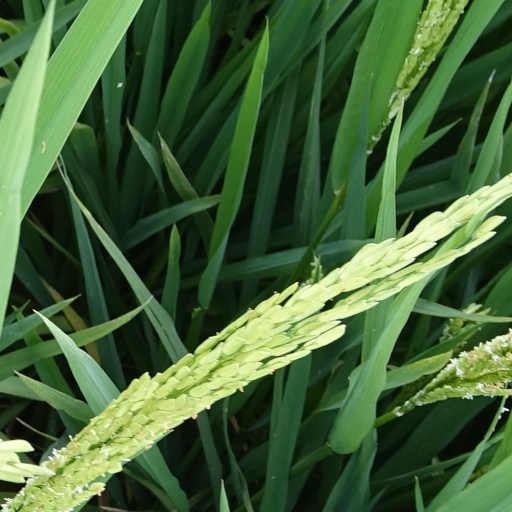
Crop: rice